The Frick Pittsburgh

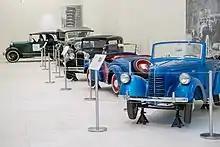
Cars in The Frick's car and carriage museum.

The Frick Art Museum's collection includes a large group of works on paper by Jean-François Millet, Renaissance and Baroque bronzes, and nineteenth-century European paintings. There are also Late Medieval and Renaissance paintings of a devotional nature by: Bernardo Daddi, Lippo Memmi, Giovanni di Paolo, Francesco di Vannuccio ("Saint Catherine"), Rainaldo di Rainuccio da Spoleto, Sassetta, Matteo Di Giovanni, Francesco Melzi, and Jean Bellegambe. In the Frick Art Museum, there are Renaissance and Baroque paintings with secular themes by: Apollonio Di Giovanni ("Scenes from Homer's Odyssey"), Jean-Louis de Marne ("Seine at Saint Cloud"), Carle Van Loo, Maurice Quentin de la Tour, Peter Paul Rubens, Jan Steen, Jan van Os, and Arthur Devis. In Clayton, in the mansion Frick lived in are 19th Century paintings by Jules Cazin, Jean-François Raffaëlli, and Anton Mauve.